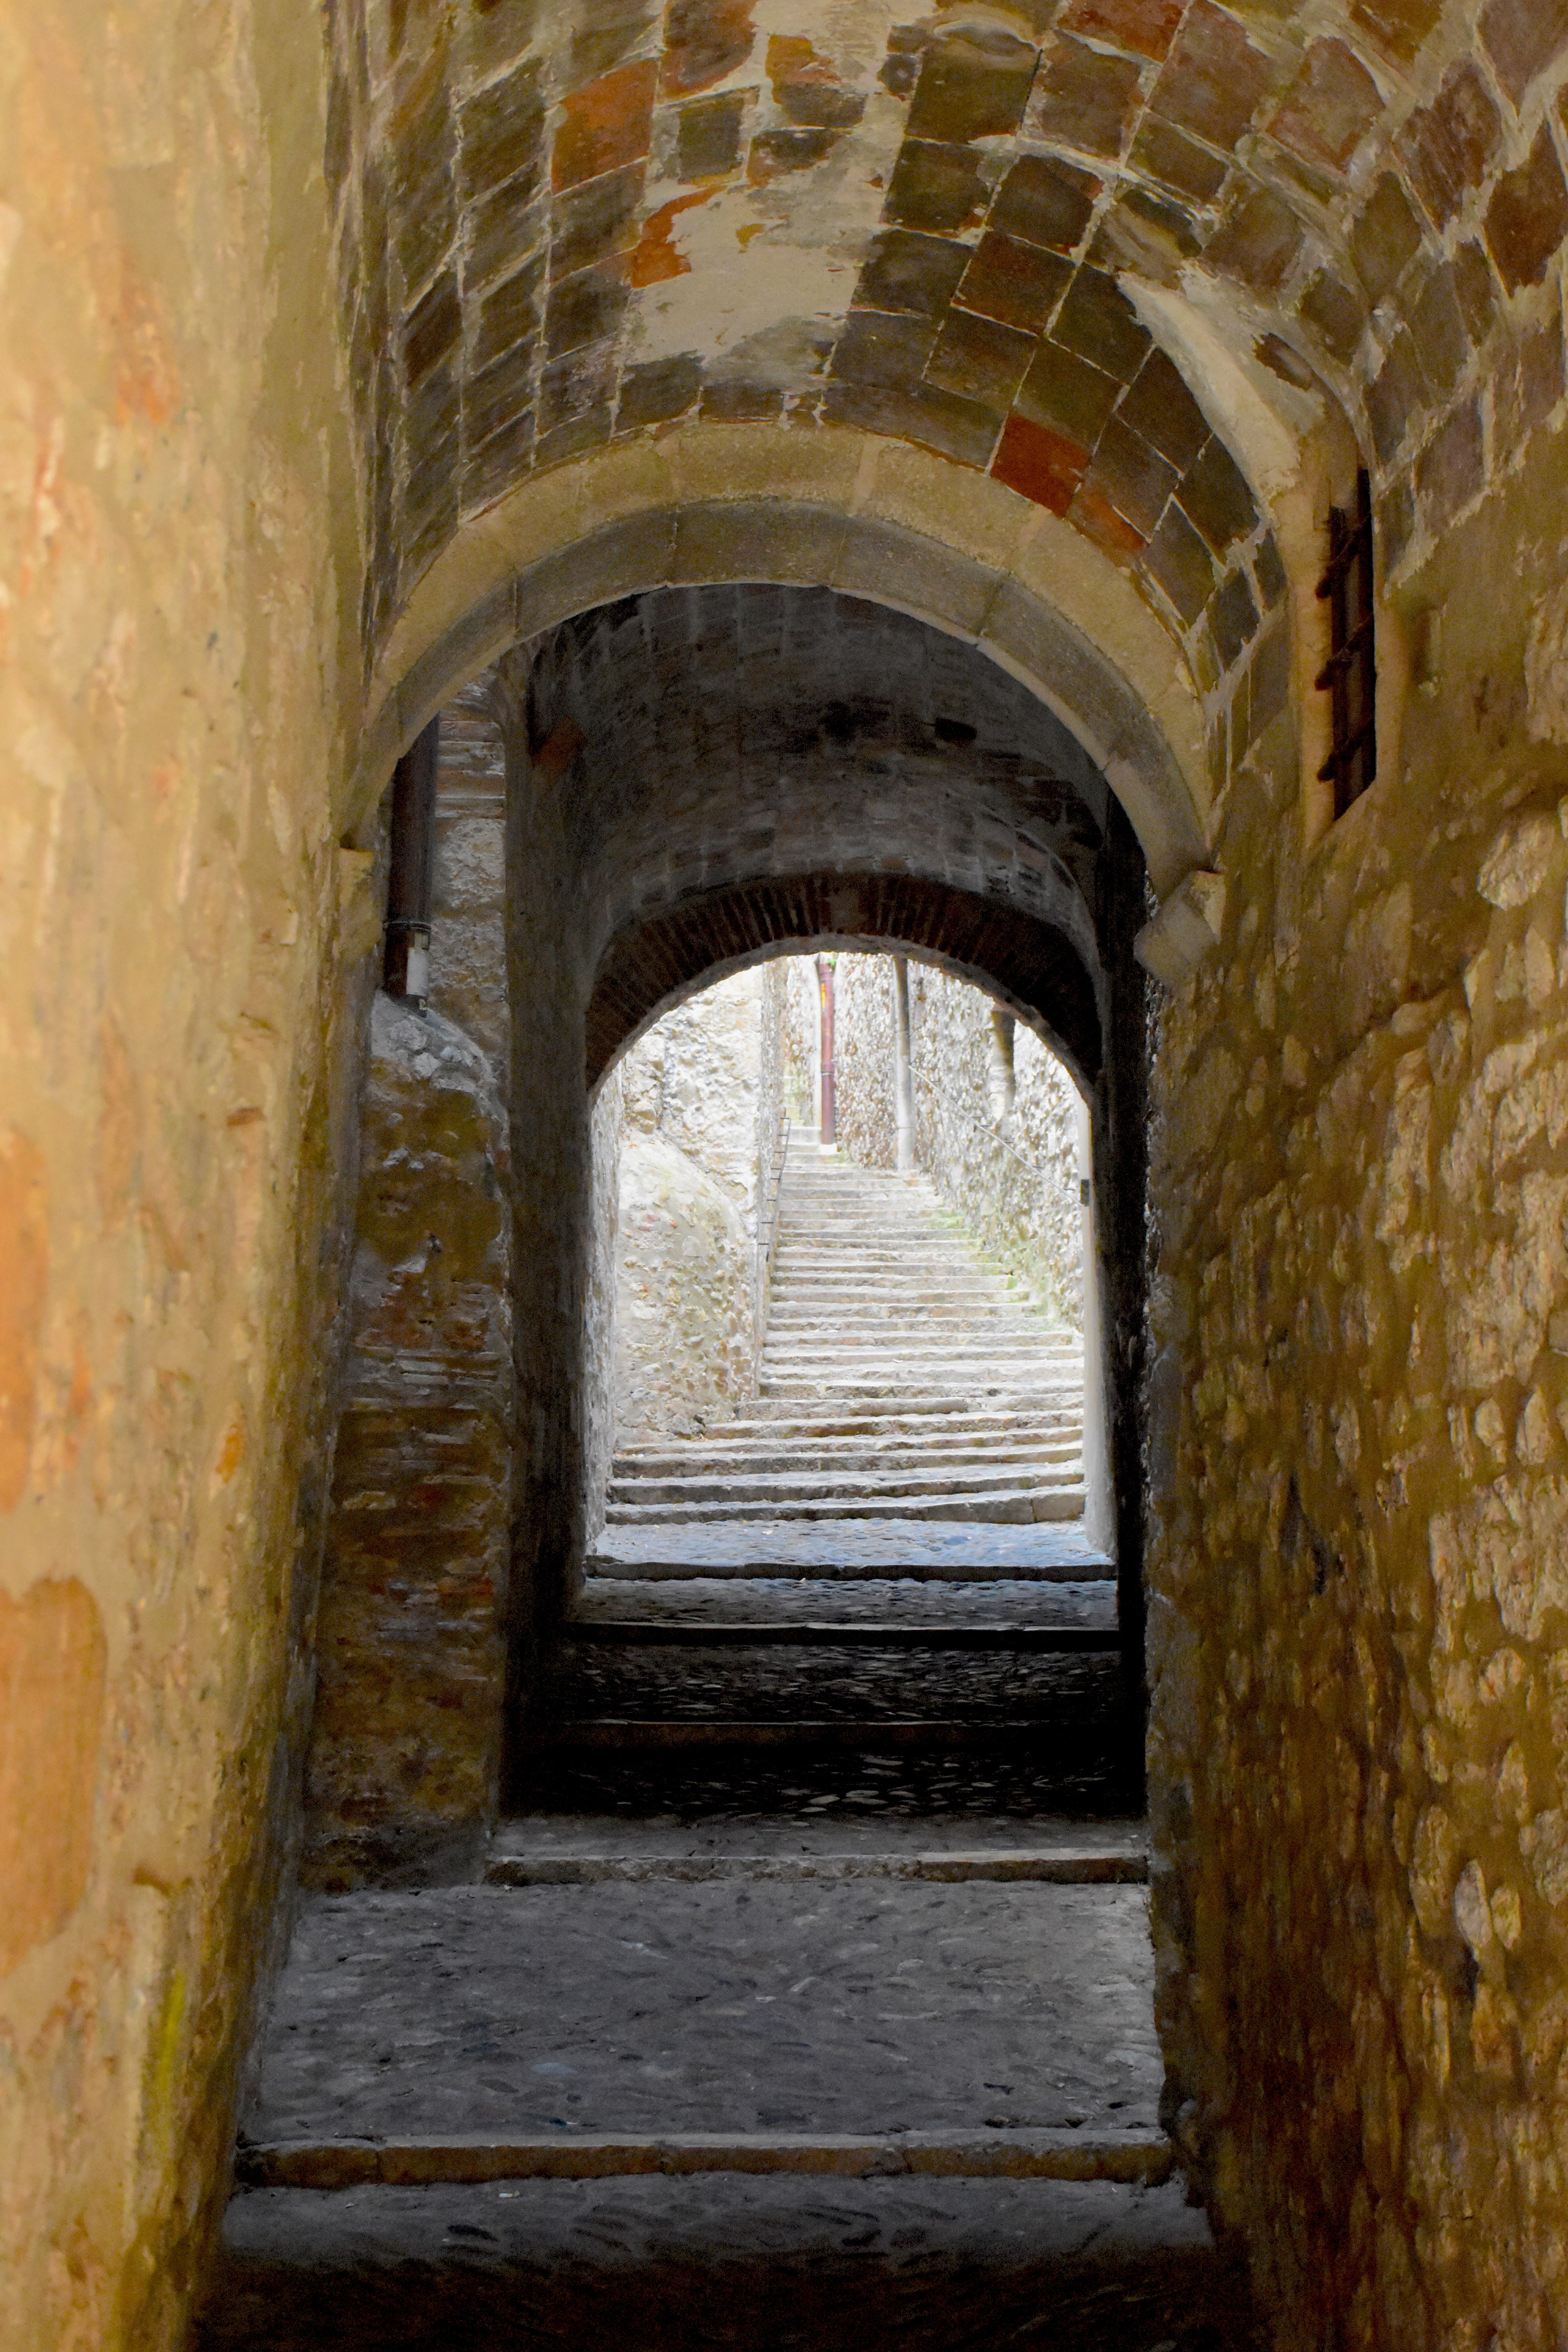
architecture, building, wall, arch, chapel, fortification, temple, ruins, monastery, history, crypt, ancient history